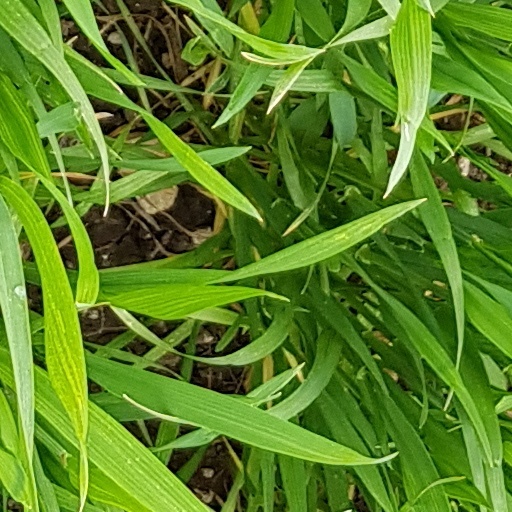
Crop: wheat